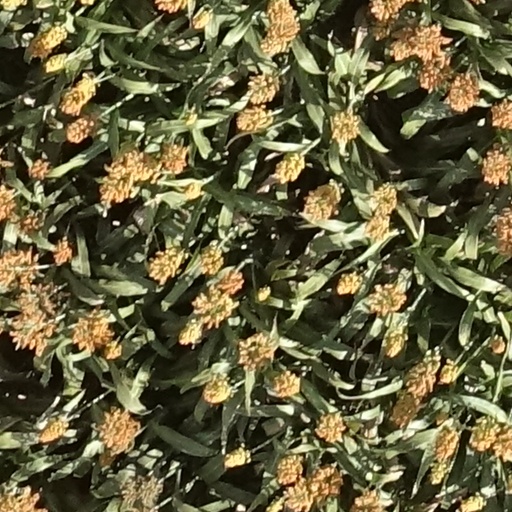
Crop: sorghum